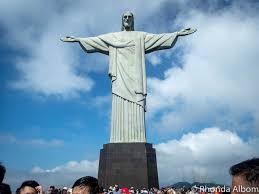
Landmark: Christ the Reedemer